Le Gentil (crater)

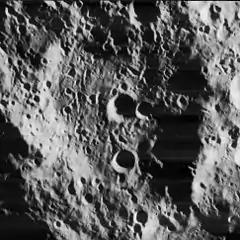
Lunar Orbiter 4 image

Le Gentil is a lunar impact crater that is located in the south-southwest part of the Moon, near the limb, and is nearly attached to the southern rim of the huge walled plain Bailly. To the southeast is the large crater Drygalski. Due to its location, this crater appears considerably foreshortened and is viewed from an oblique angle by observers on the Earth.